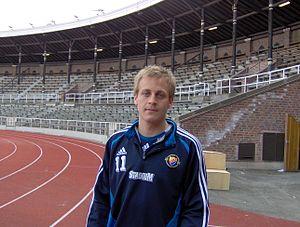
Daniel Sjölund est un footballeur finlandais né le 22 avril 1983 à Finström. Il joue au poste de milieu offensif.